Dhyanabindu Upanishad

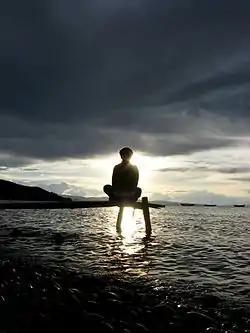
The Upanishad discusses meditation on the abundance within

The Dhyanabindu Upanishad (Sanskrit: ध्यानबिन्दू उपनिषत्, IAST: Dhyānabindu Upaniṣad) is an ancient Sanskrit text and a minor Upanishad of Hinduism. It is one of twenty Yoga Upanishads in the four Vedas.